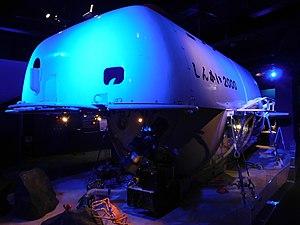
Le HU 06 Shinkai est un sous-marin de poche habité de recherche océanographique japonais appartenant à la Garde côtière du Japon et mis en service de 1970 à 1981. Il s'agissait du premier engin de recherche japonais en eaux profondes et le seul ayant appartenu à la garde côtière japonaise.
Le DSV Shinkai 2000 est un sous-marin de poche habité de recherche océanographique japonais appartenant à la Japan Agency for Marine-Earth Science and Technology mis en service de 1981 à 2002.